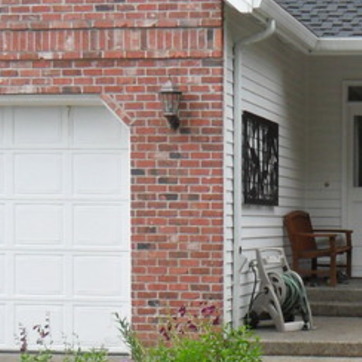
Material: brick